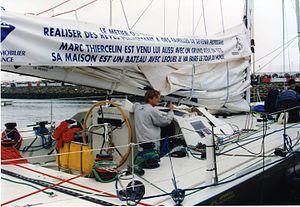
Crédit Immobilier de France (ex-Groupe Sceta) au départ du Vendée Globe 1996-1997, sur
Marc Thiercelin, dit « Captain Marck », est un navigateur et un skipper professionnel français, né le 29 octobre 1960 à Saâcy-sur-Marne. Il totalise cinq tours du monde en solitaire : deuxième du Vendée Globe 1996-1997, deuxième de Around Alone 1998-1999, quatrième du Vendée Globe 2000-2001, non classé sur le Vendée Globe 2004-2005 et abandon sur le Vendée Globe 2008. Il participe à 22 transatlantiques, sept éditions de la Solitaire du Figaro et cinq Tour de France à la voile. Il réalise quatre tours complets de l'Antarctique et quatre Cap Horn en solitaire pour un total de 700 000 km parcourus sur tous les océans du globe.